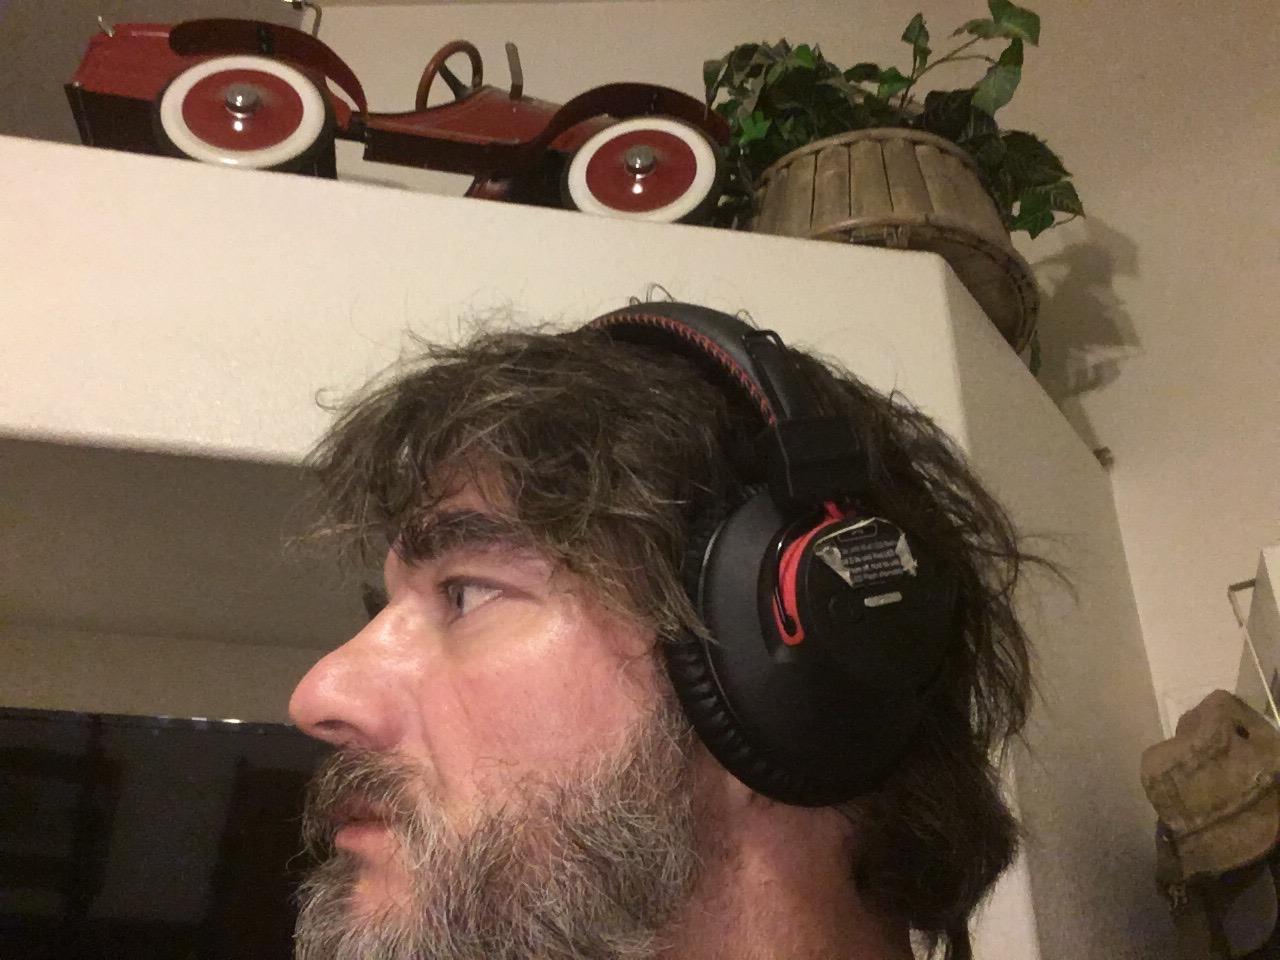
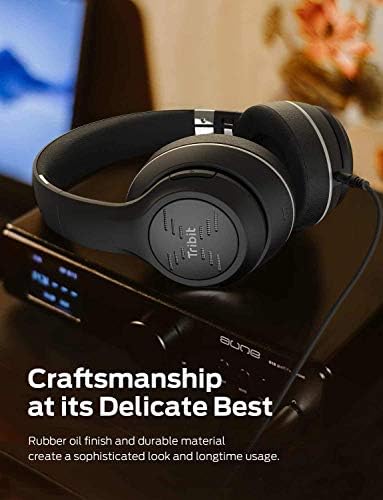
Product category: headphones
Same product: no